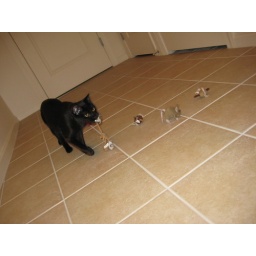
because daddy fished out all of my toys from under the couch AND found my SKITTER CRITTERS!!! oh boy oh boy oh boy!